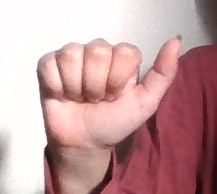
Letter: dhad